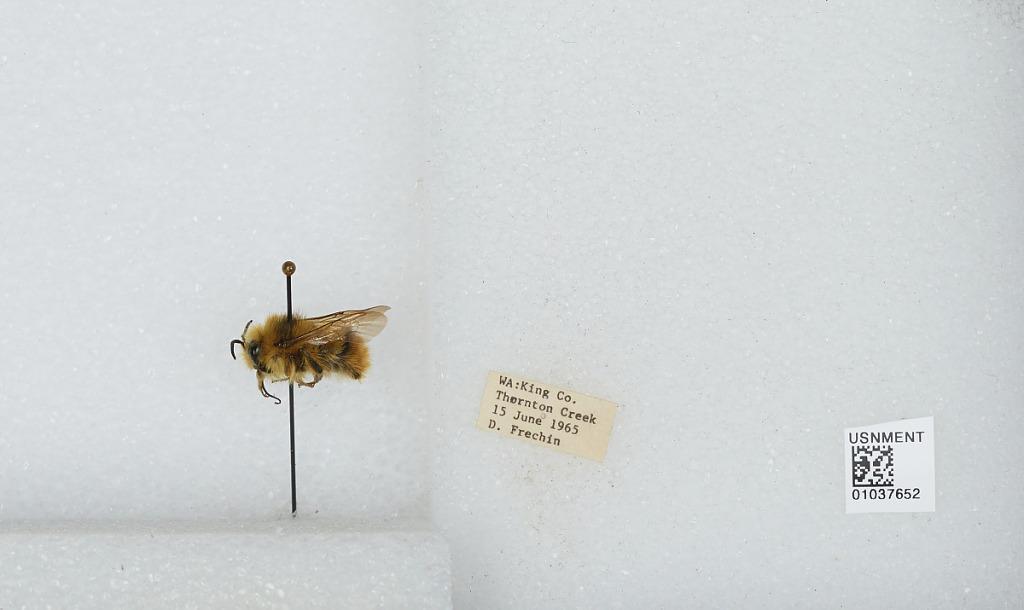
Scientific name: Bombus (Pyrobombus) mixtus Cresson
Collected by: D. Frechin
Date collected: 1965-6-15
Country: United States
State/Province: Washington
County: King
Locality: Thornton Creek
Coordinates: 47.7031, -122.309